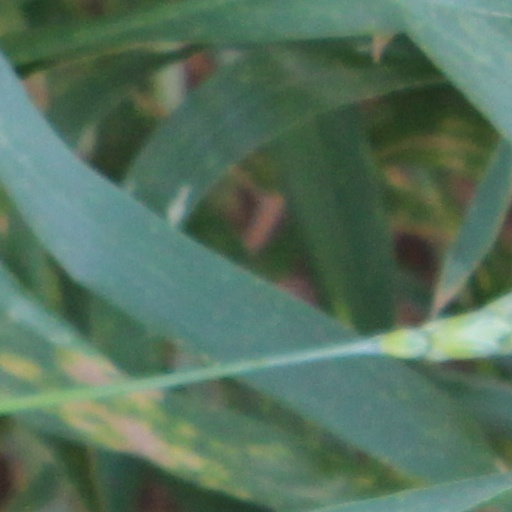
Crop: wheat